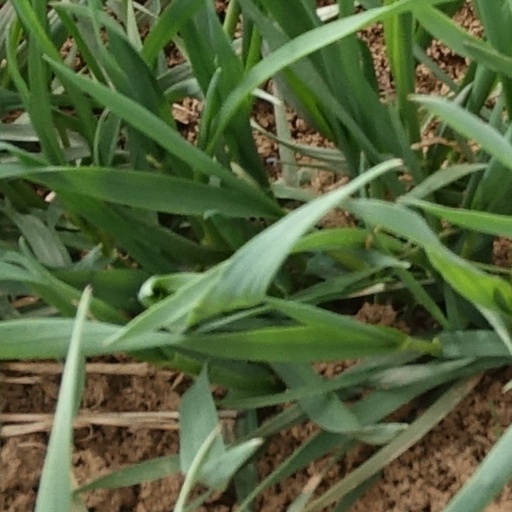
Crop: wheat